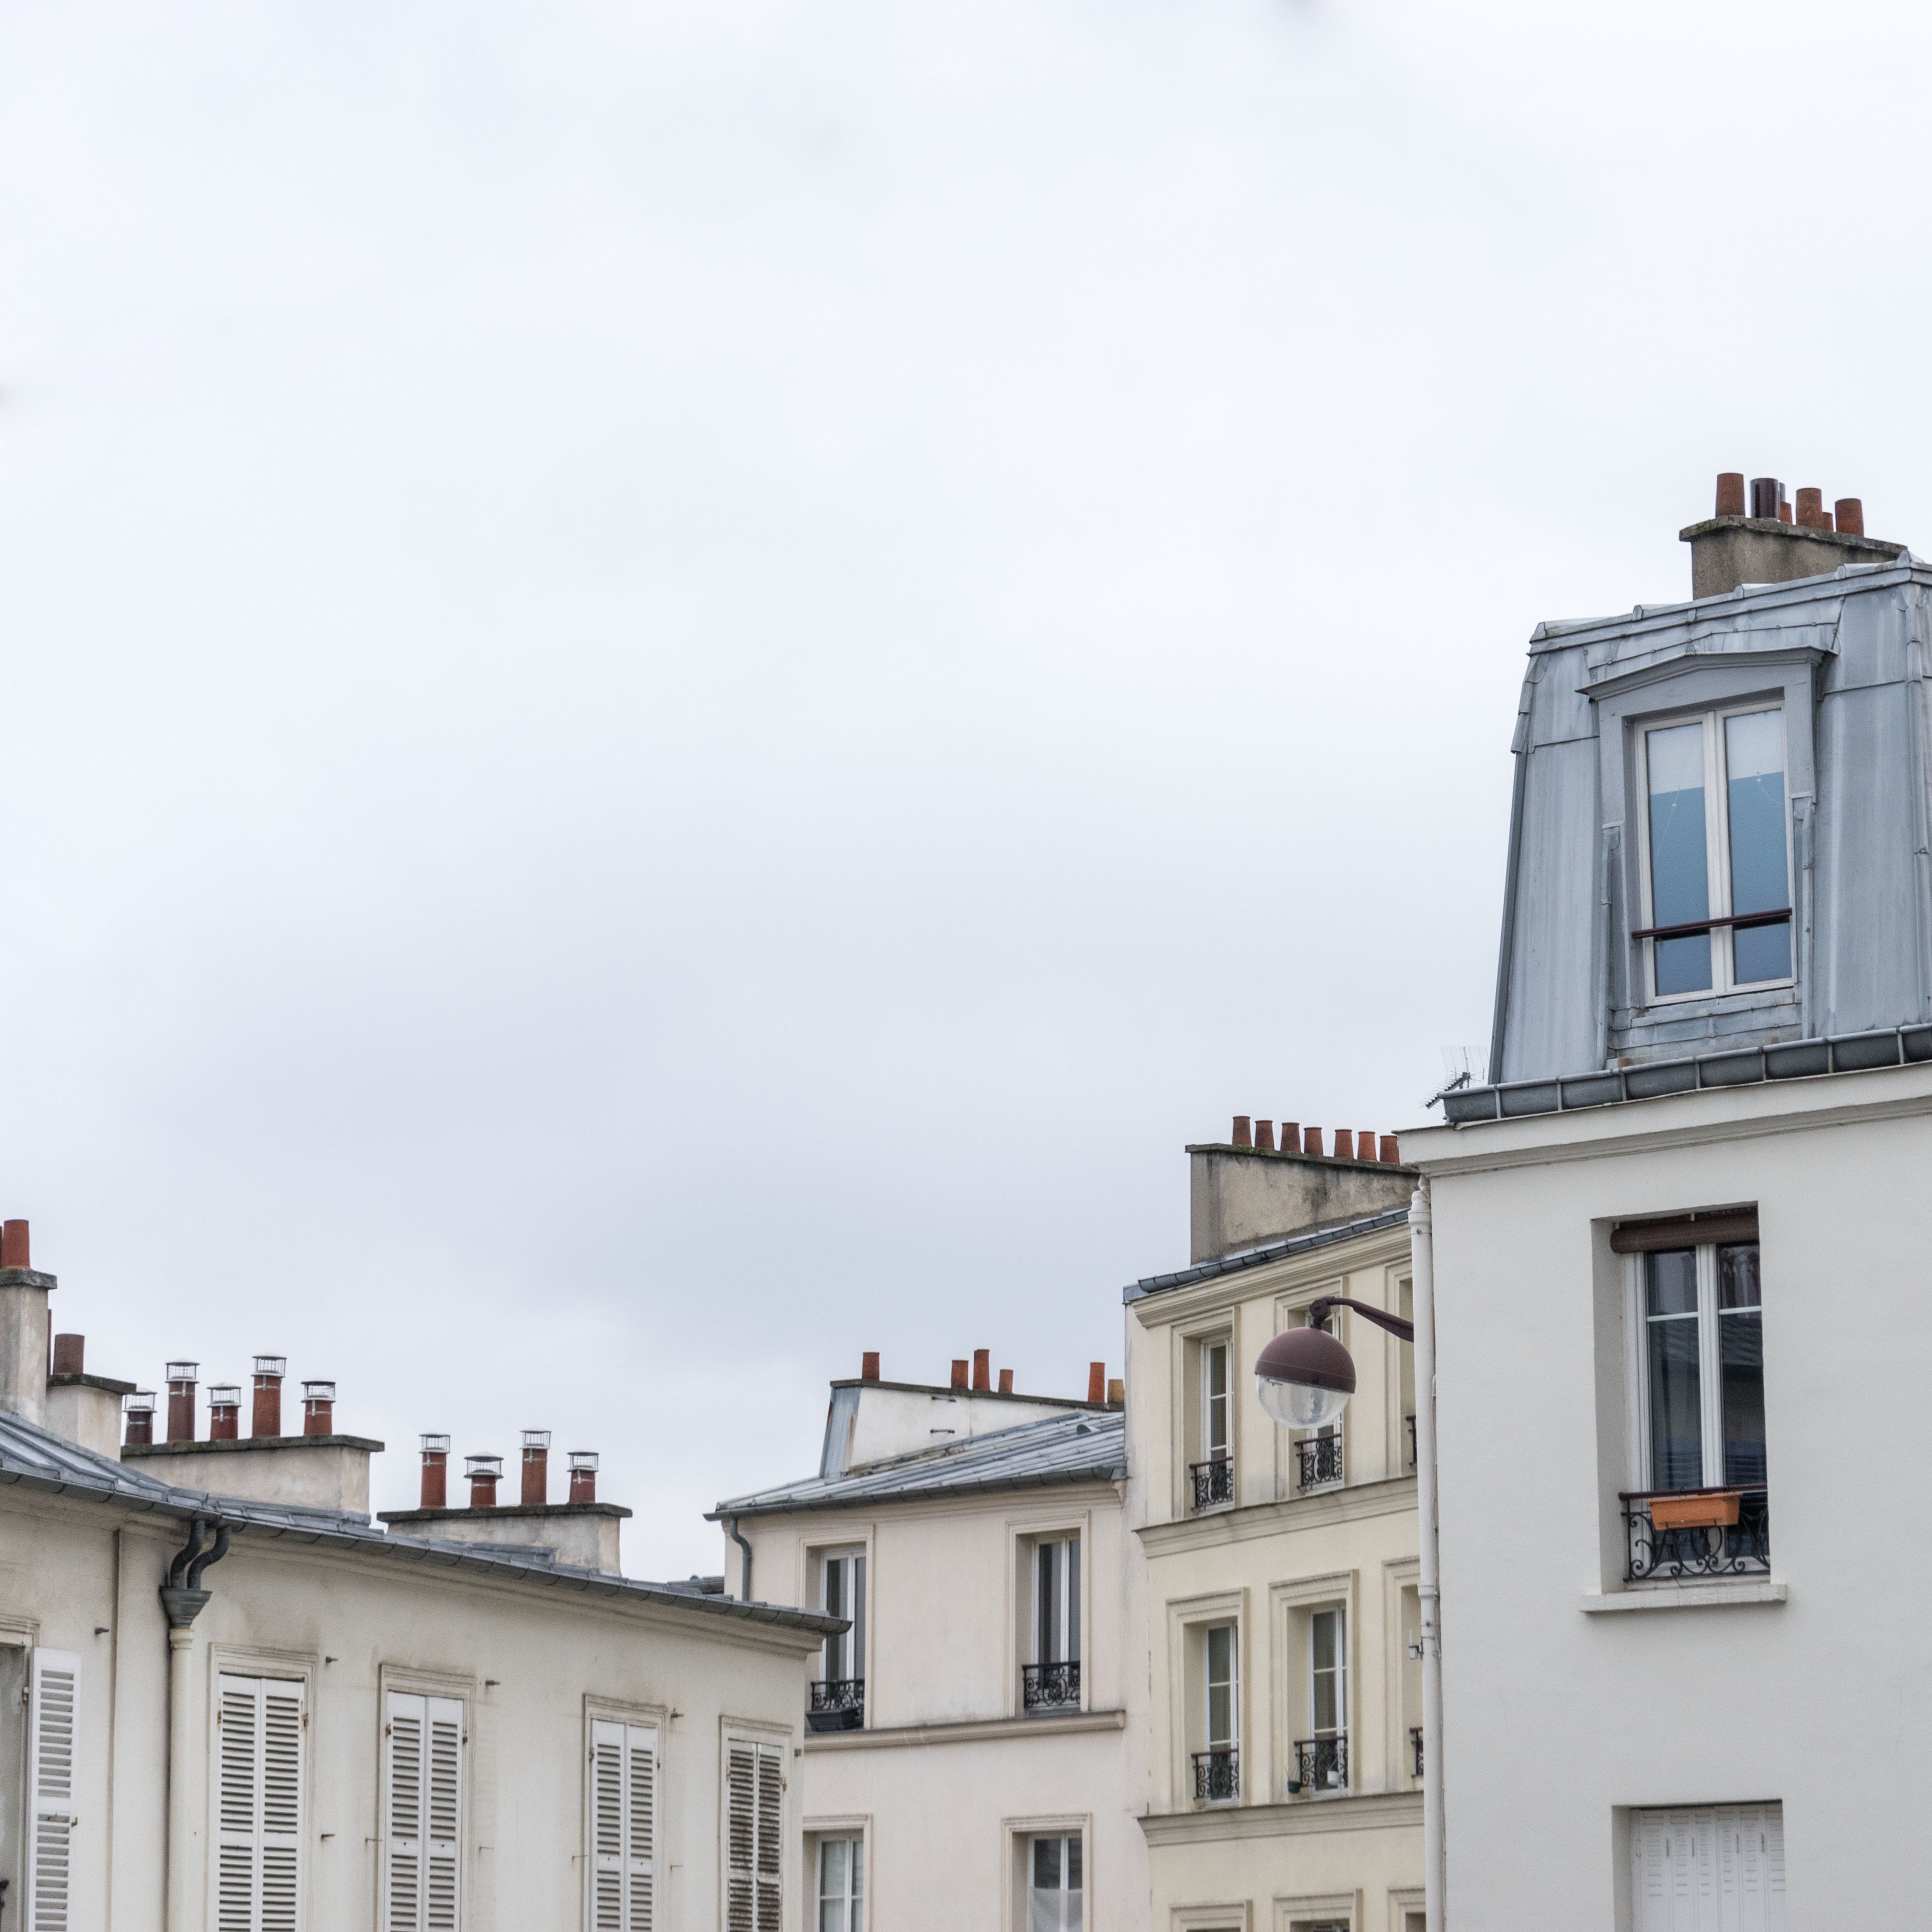
architecture, house, town, city, paris, urban, cityscape, downtown, construction, tower, facade, tower block, roofs, ceilings, urban area, view of height, human settlement